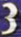
Number: 3